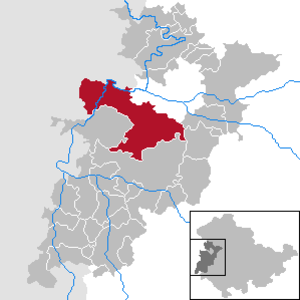
Gerstengrund est une municipalité allemande du land de Thuringe, dans l'arrondissement de Wartburg, au centre de l'Allemagne. En 2015, sa population est de 69 habitants.